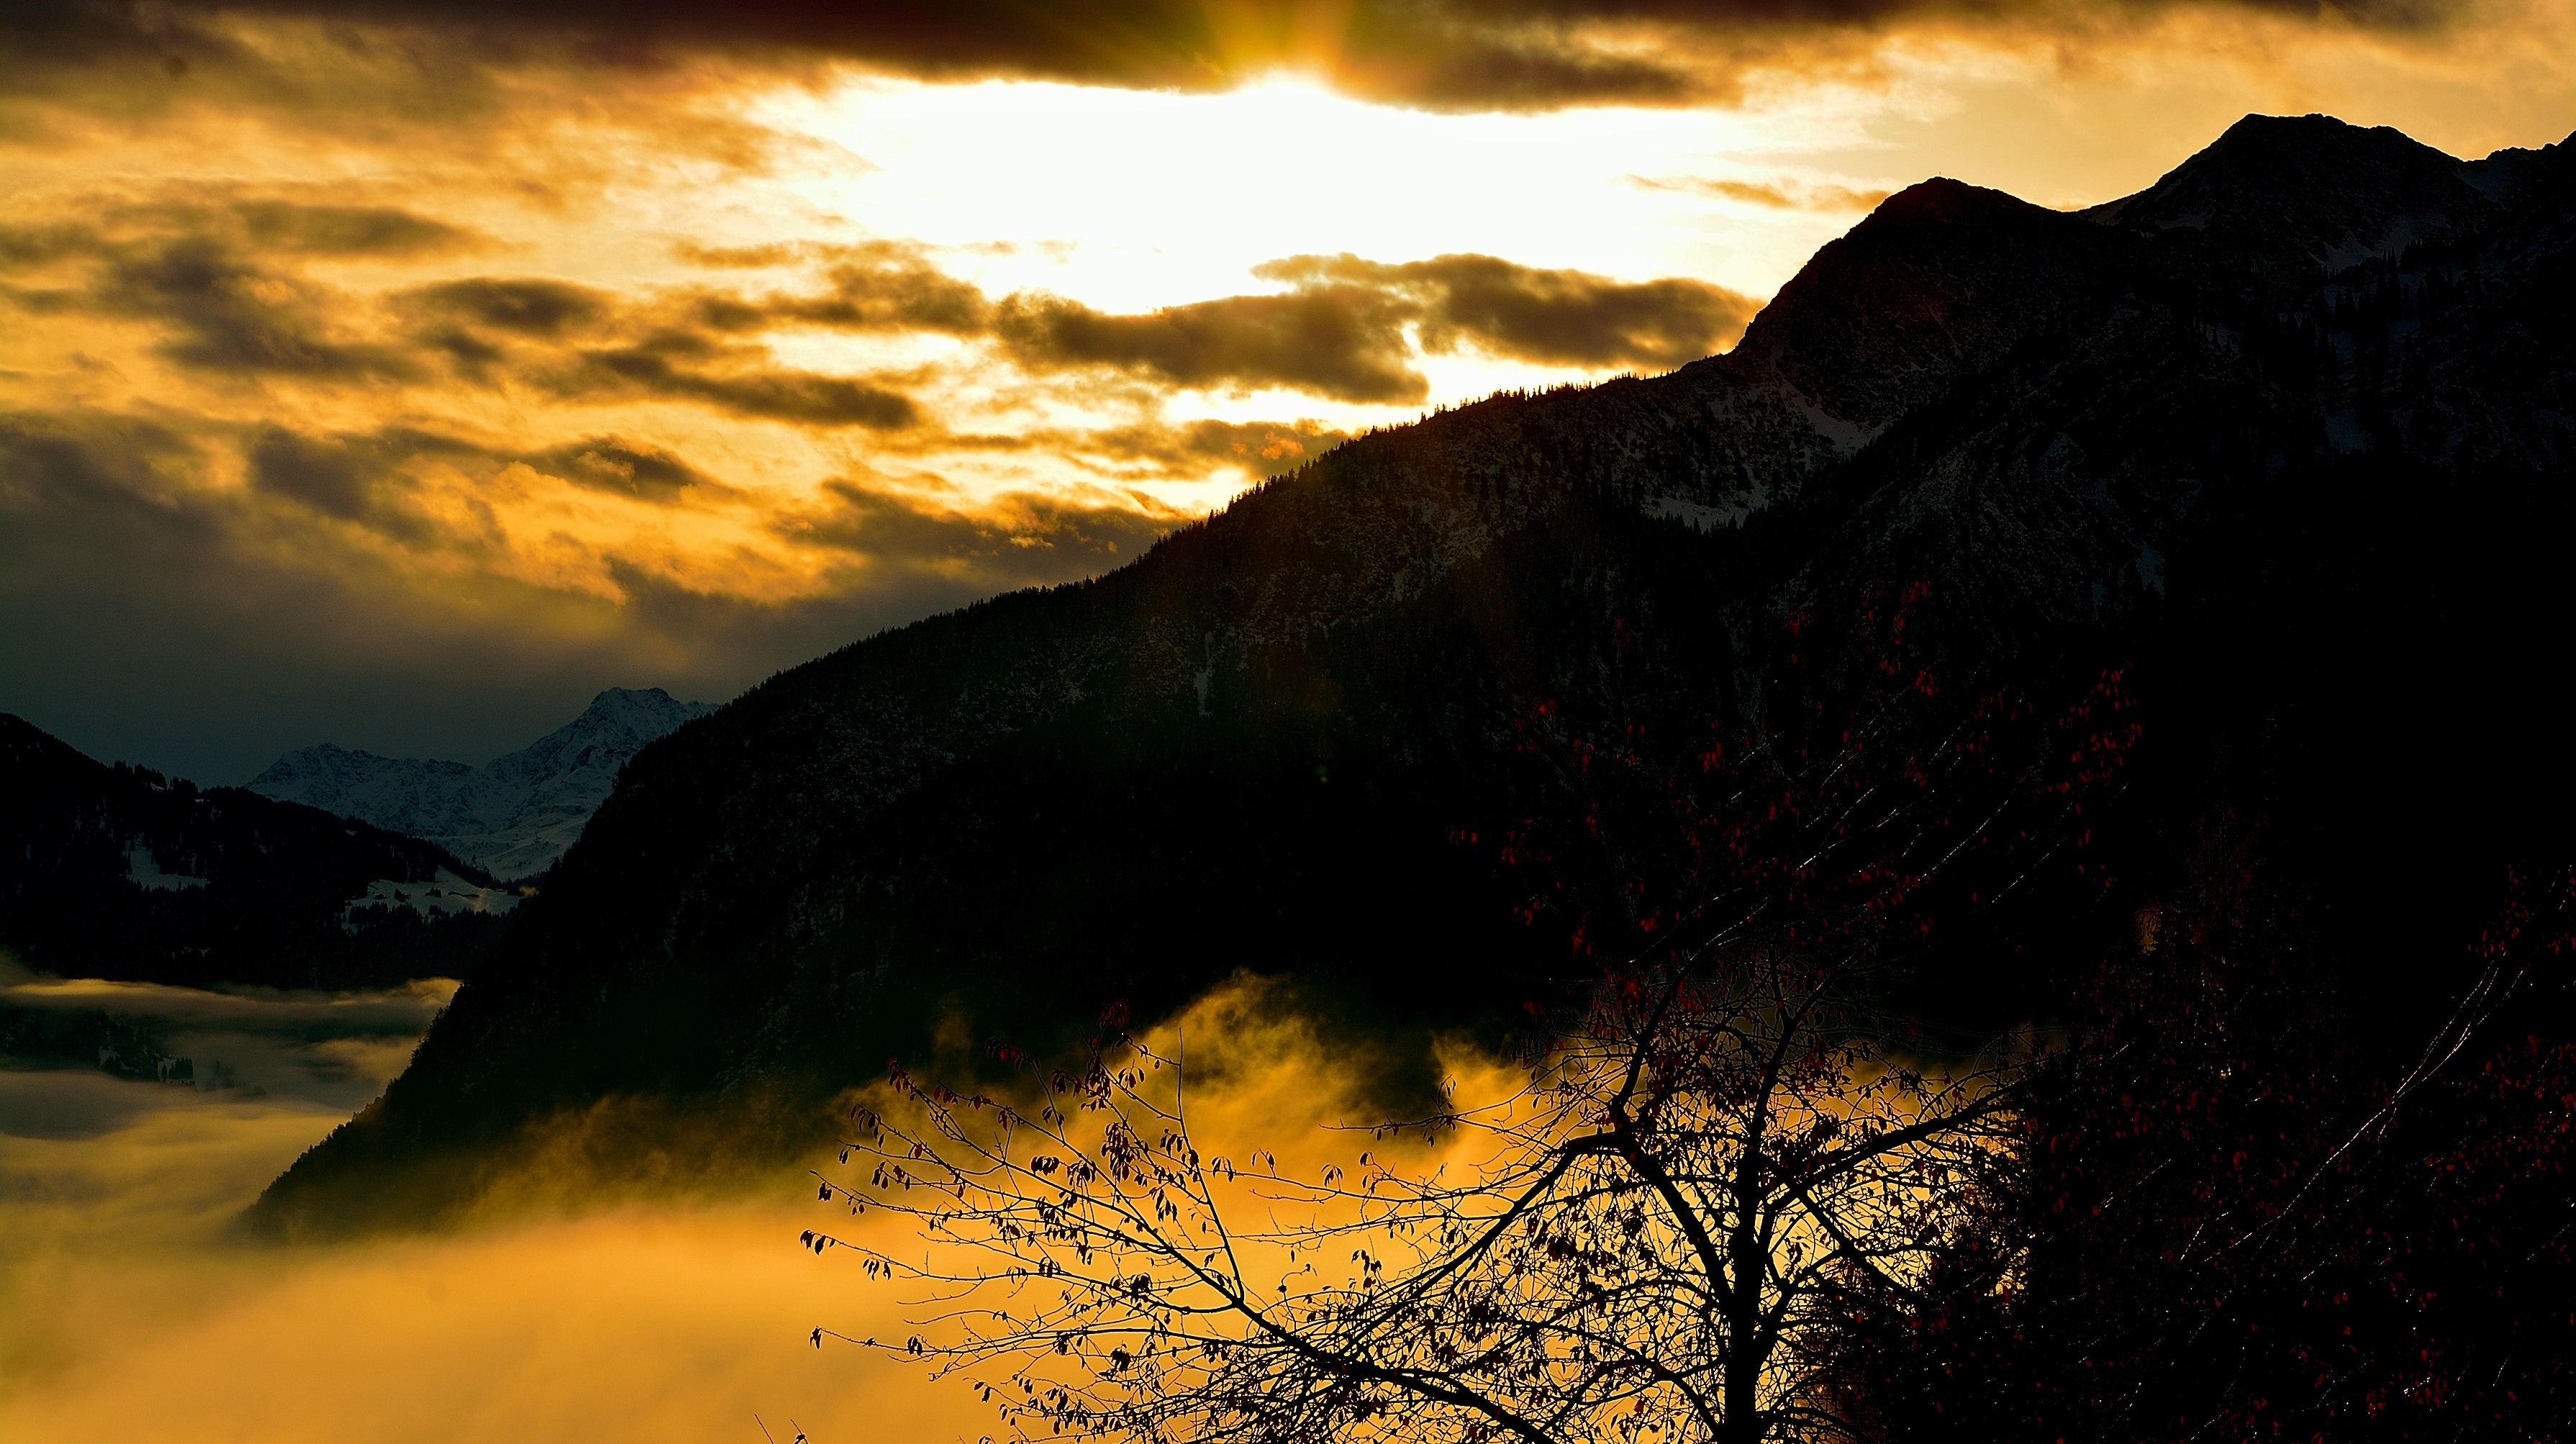
landscape, sea, coast, nature, rock, mountain, cloud, sky, sun, fog, sunrise, sunset, sunlight, morning, hill, lake, dawn, dusk, evening, reflection, darkness, mountains, atmospheric phenomenon, mountainous landforms